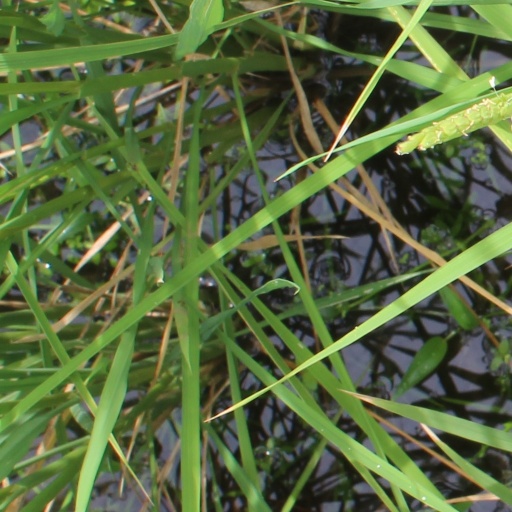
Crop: rice